William Cain (sea captain)

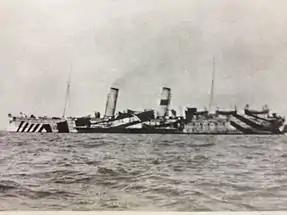
"Mona's Queen" on war service.

During the Great War Capt. Cain was in command of the "Mona's Queen" being engaged in trooping duties between Southampton and Le Havre.